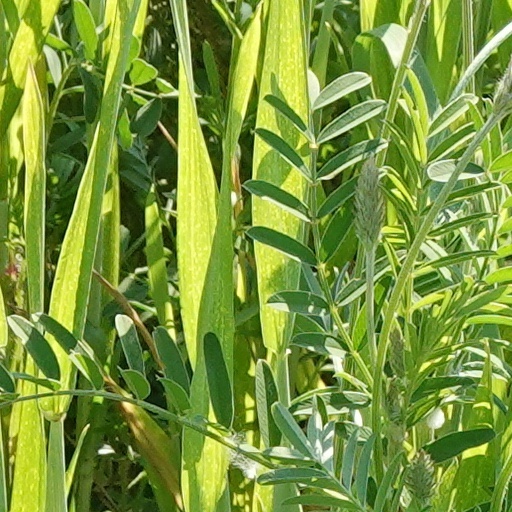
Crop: wheat